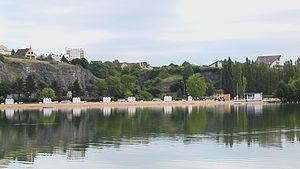
Plage de baignade du Lac Kir, vue depuis la rive droite (sud). Les installations de plage temporaires sont le fait de l'opération Dijon Plage.
Le lac Kir est un lac artificiel situé en France, à l'entrée ouest de Dijon, dans le département de la Côte-d'Or. Traversé d'ouest en est par les eaux de l'Ouche, il constitue le seul plan d'eau de l'agglomération. Inauguré en 1964, il porte depuis 1965 le nom de son créateur Félix Kir. Il constitue aujourd'hui un espace de loisirs de l'agglomération dijonnaise. Il propose de nombreuses activités liées au plan d'eau ou à ses abords boisés, qui sont sillonnés de chemins de randonnées et de pistes cyclables. Il est en outre régulièrement le lieu d'organisation d’événements, comme l'opération Dijon Plage.
Dijon est une commune française, préfecture du département de la Côte-d'Or et chef-lieu de la région Bourgogne-Franche-Comté. Elle se situe entre le bassin parisien et le bassin rhodanien, sur l'axe Paris-Lyon-Méditerranée, à 310 kilomètres au sud-est de Paris et 190 kilomètres au nord de Lyon.